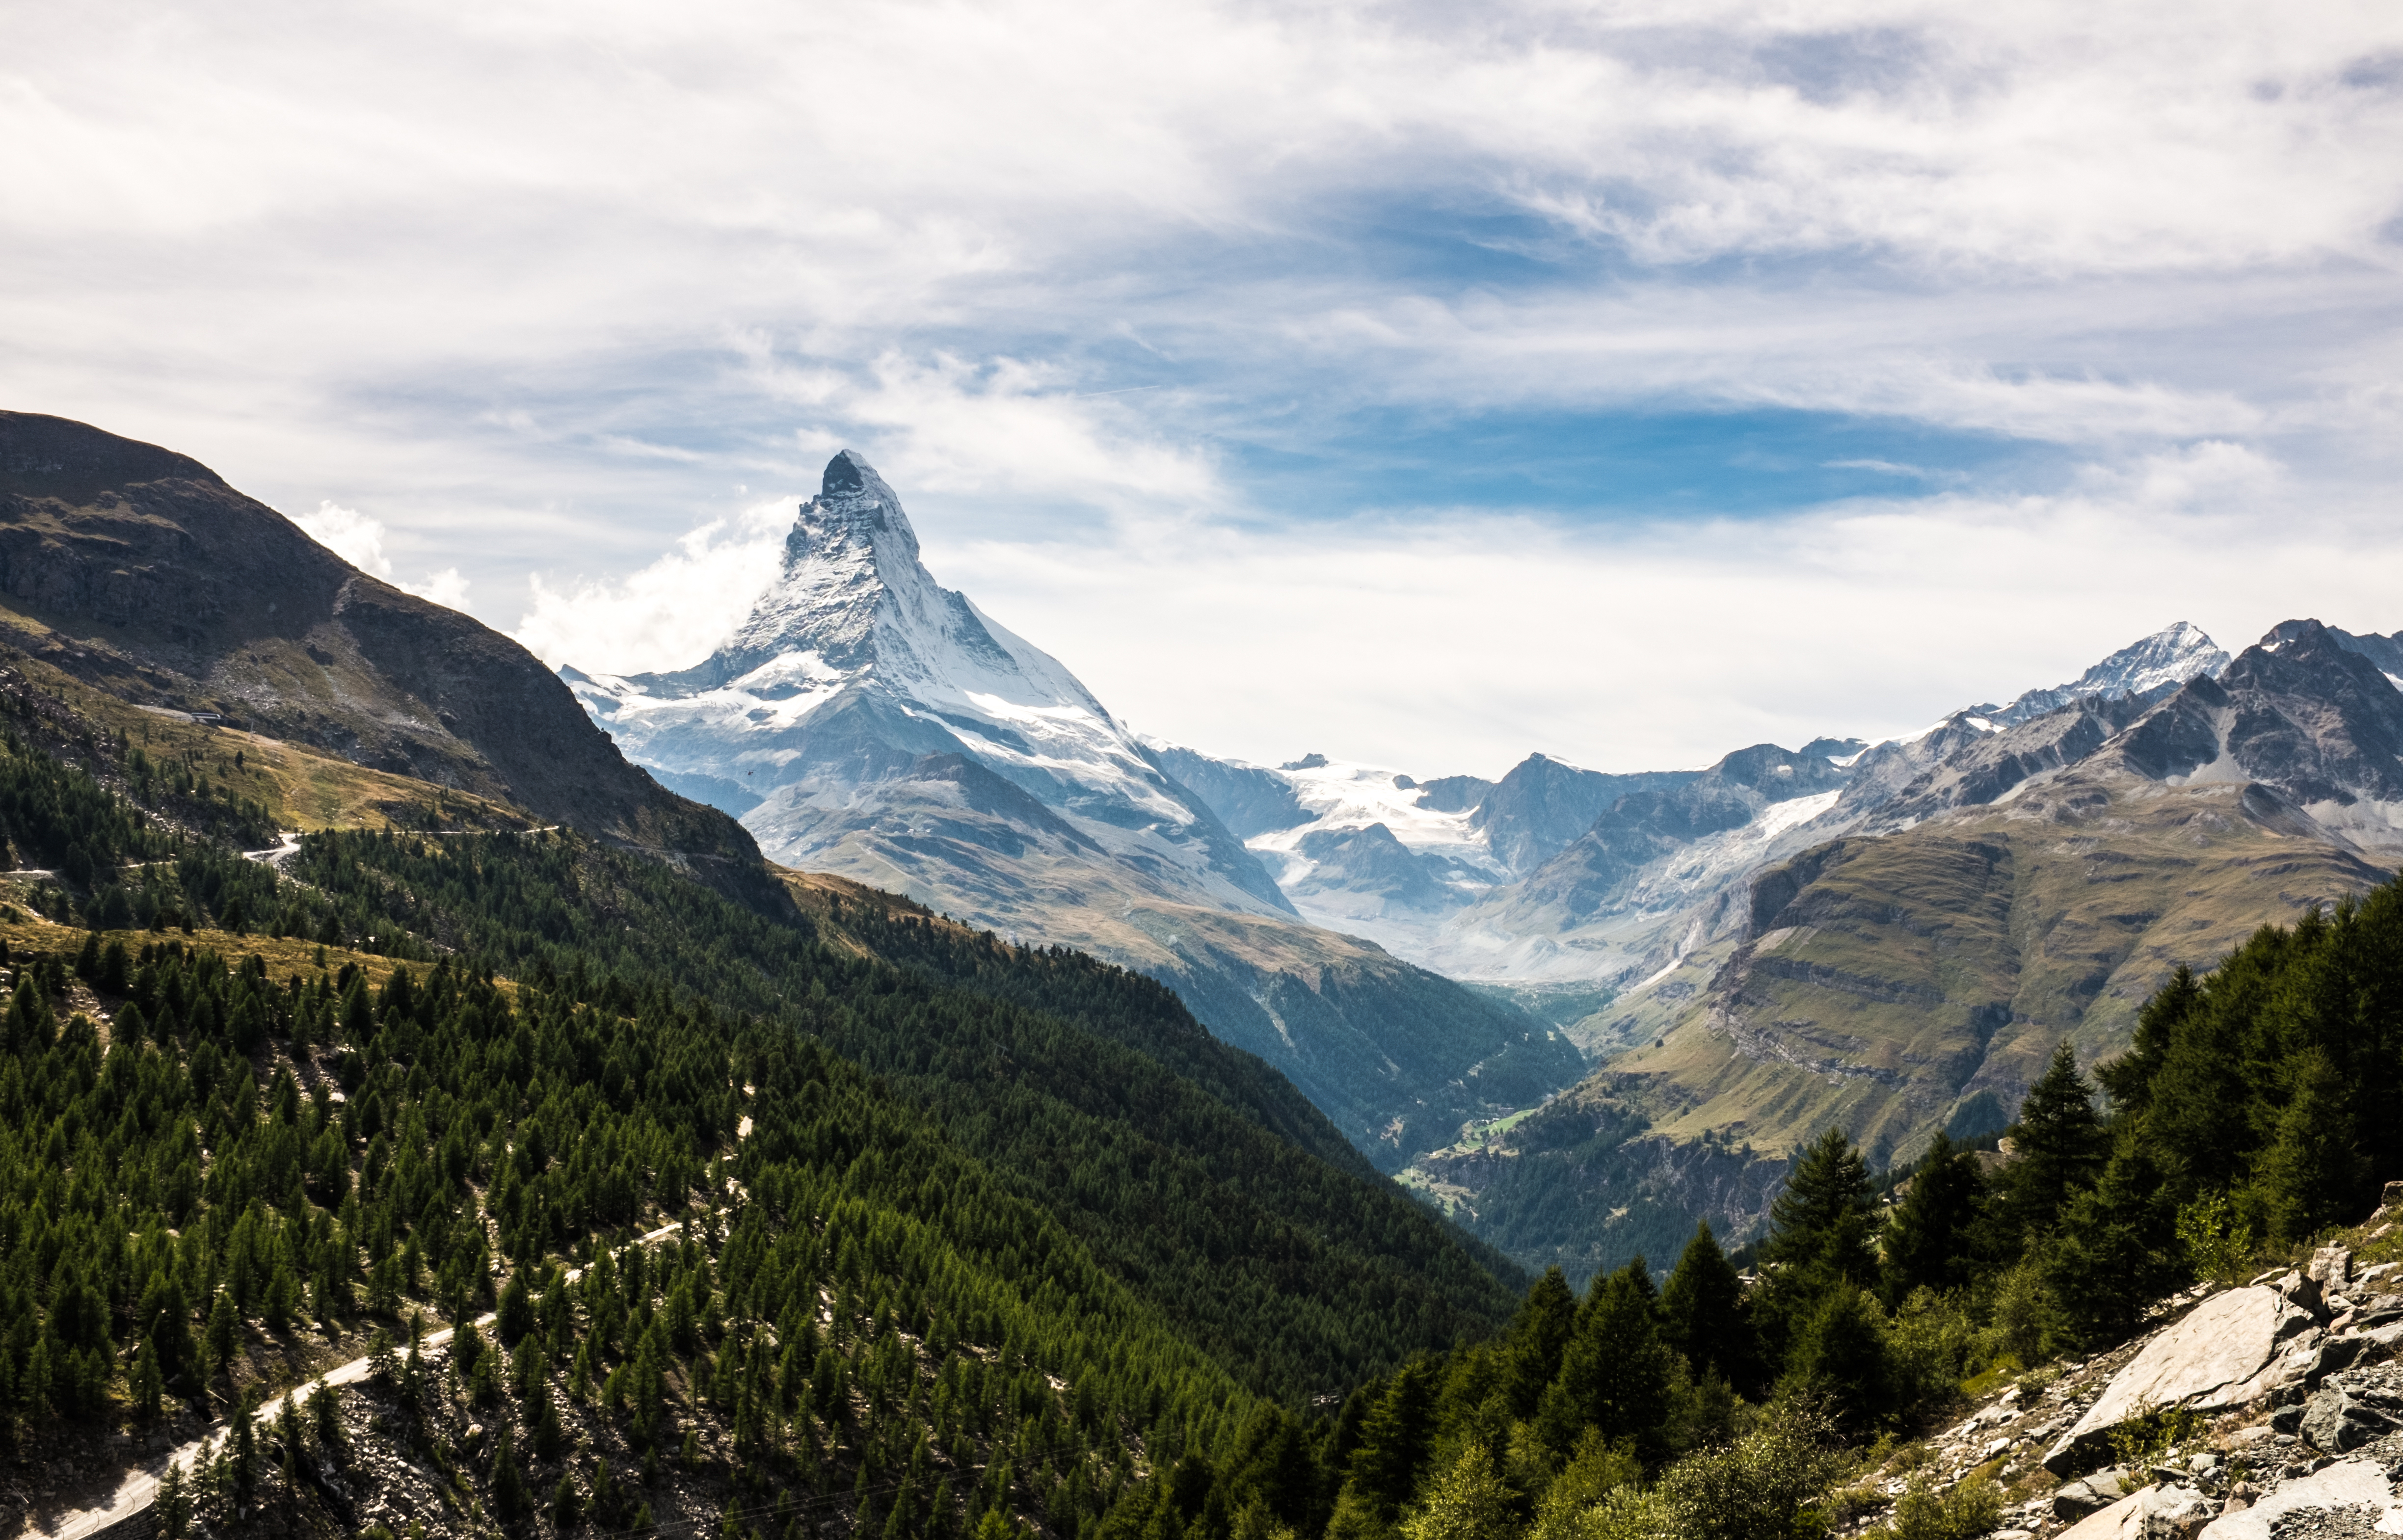
landscape, nature, wilderness, walking, mountain, adventure, valley, mountain range, fjord, ridge, alps, plateau, fell, cirque, landform, mountain pass, geographical feature, mountainous landforms